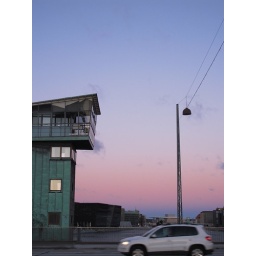
Purple sky and green copper. Detail from Langebro. Spotted and recorded by Stine.